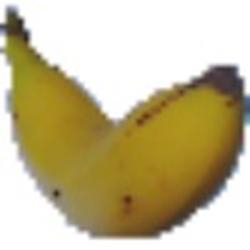
Label: Banana